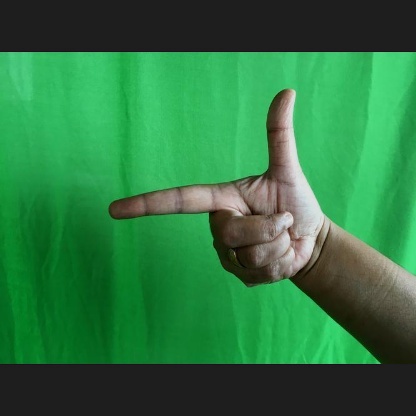
Mudra: Chandrakala